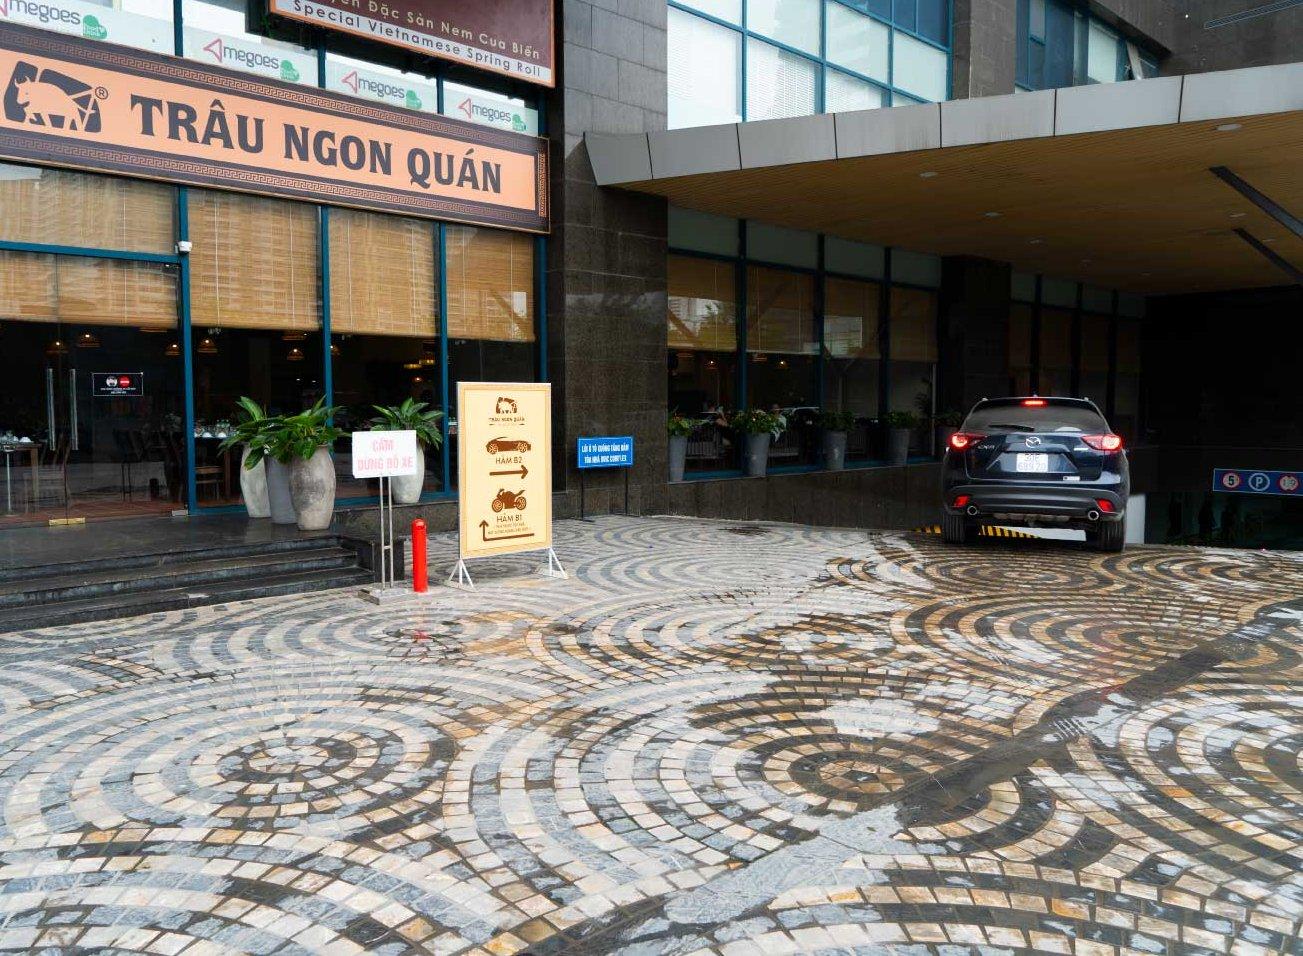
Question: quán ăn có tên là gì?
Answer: tên là trâu ngon quán